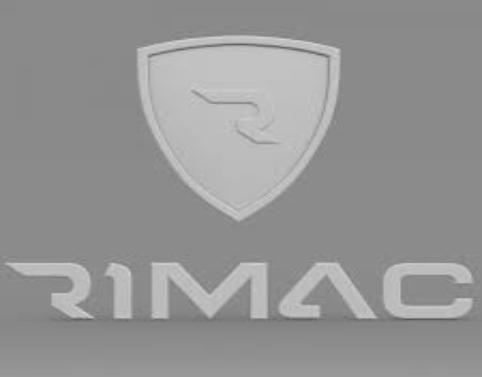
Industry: Transportation